Nicolás Orsini

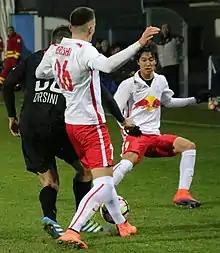
Orsini with SV Horn in 2016

Nicolas Orsini (born September 9, 1994) is an Argentine professional footballer who plays as a striker for Platense, on loan from Boca Juniors.